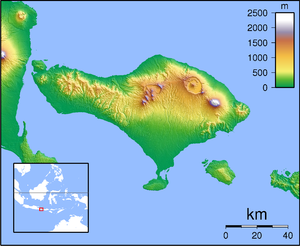
Bali est une île du Sud de l'Indonésie située entre les îles de Java et de Lombok. Elle fait partie des petites îles de la Sonde. Sa superficie est de 5 637 km². La population de l'ensemble des îles de la province de Bali était de 3 890 000 habitants en 2010, soit une densité de 690 habitants/km². Administrativement, l'île fait partie de la province du même nom et accueille sa capitale, Denpasar, dans le sud de l'île.
Nusa Penida est une île de la province de Bali située au sud-est de l'île du même nom, en Indonésie. Administrativement, elle a un statut de kecamatan et est rattachée au kabupaten de Klungkung. Deux petites îles se trouvent à proximité : Nusa Lembongan et Nusa Ceningan. Le détroit de Badung sépare Nusa Penida de l'île de Bali.
Denpasar est une kota de la province de Bali, au sud de l’Indonésie, dont elle est le « chef-lieu ».
Le Gianyar est un kecamatan indonésien du kabupaten de Gianyar de la province de Bali.
L'aéroport international Ngurah Rai est l'aéroport de Denpasar, la capitale de la province indonésienne de Bali. Il est situé à 15 km au sud de la ville. Son nom est un hommage au héros national d'Indonésie, I Gusti Ngurah Rai, tué au combat durant la Guerre d'indépendance.
Les attentats de Bali sont un double attentat à la bombe qui s'est produit le 12 octobre 2002 dans la ville de Kuta sur l'île indonésienne de Bali, tuant 202 personnes et en blessant 209 autres. La plupart des victimes étaient des touristes étrangers, principalement australiens. Cette attaque est considérée comme l'attentat le plus meurtrier de l'histoire de l'Indonésie.
Le parc national de Bali occidental est un parc national situé dans le nord-ouest de l'île de Bali, en Indonésie.
Le mont Abang, en indonésien Gunung Abang, est un stratovolcan d'Indonésie situé dans le nord de l'île de Bali, sur le rebord oriental de la caldeira du Batur dont il constitue le point culminant avec 2 152 mètres d'altitude.
Nusa Lembongan est une île située au sud-est de Bali et au nord de Nusa Penida dans le kabupaten de Klungkung, en Indonésie. Une autre petite île se trouve à proximité : Nusa Ceningan. Le détroit de Badung sépare Nusa Lembongan de l'île de Bali.